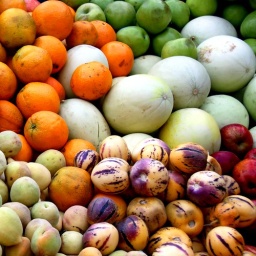
in the market of Chivay, Colca canyon , Peru